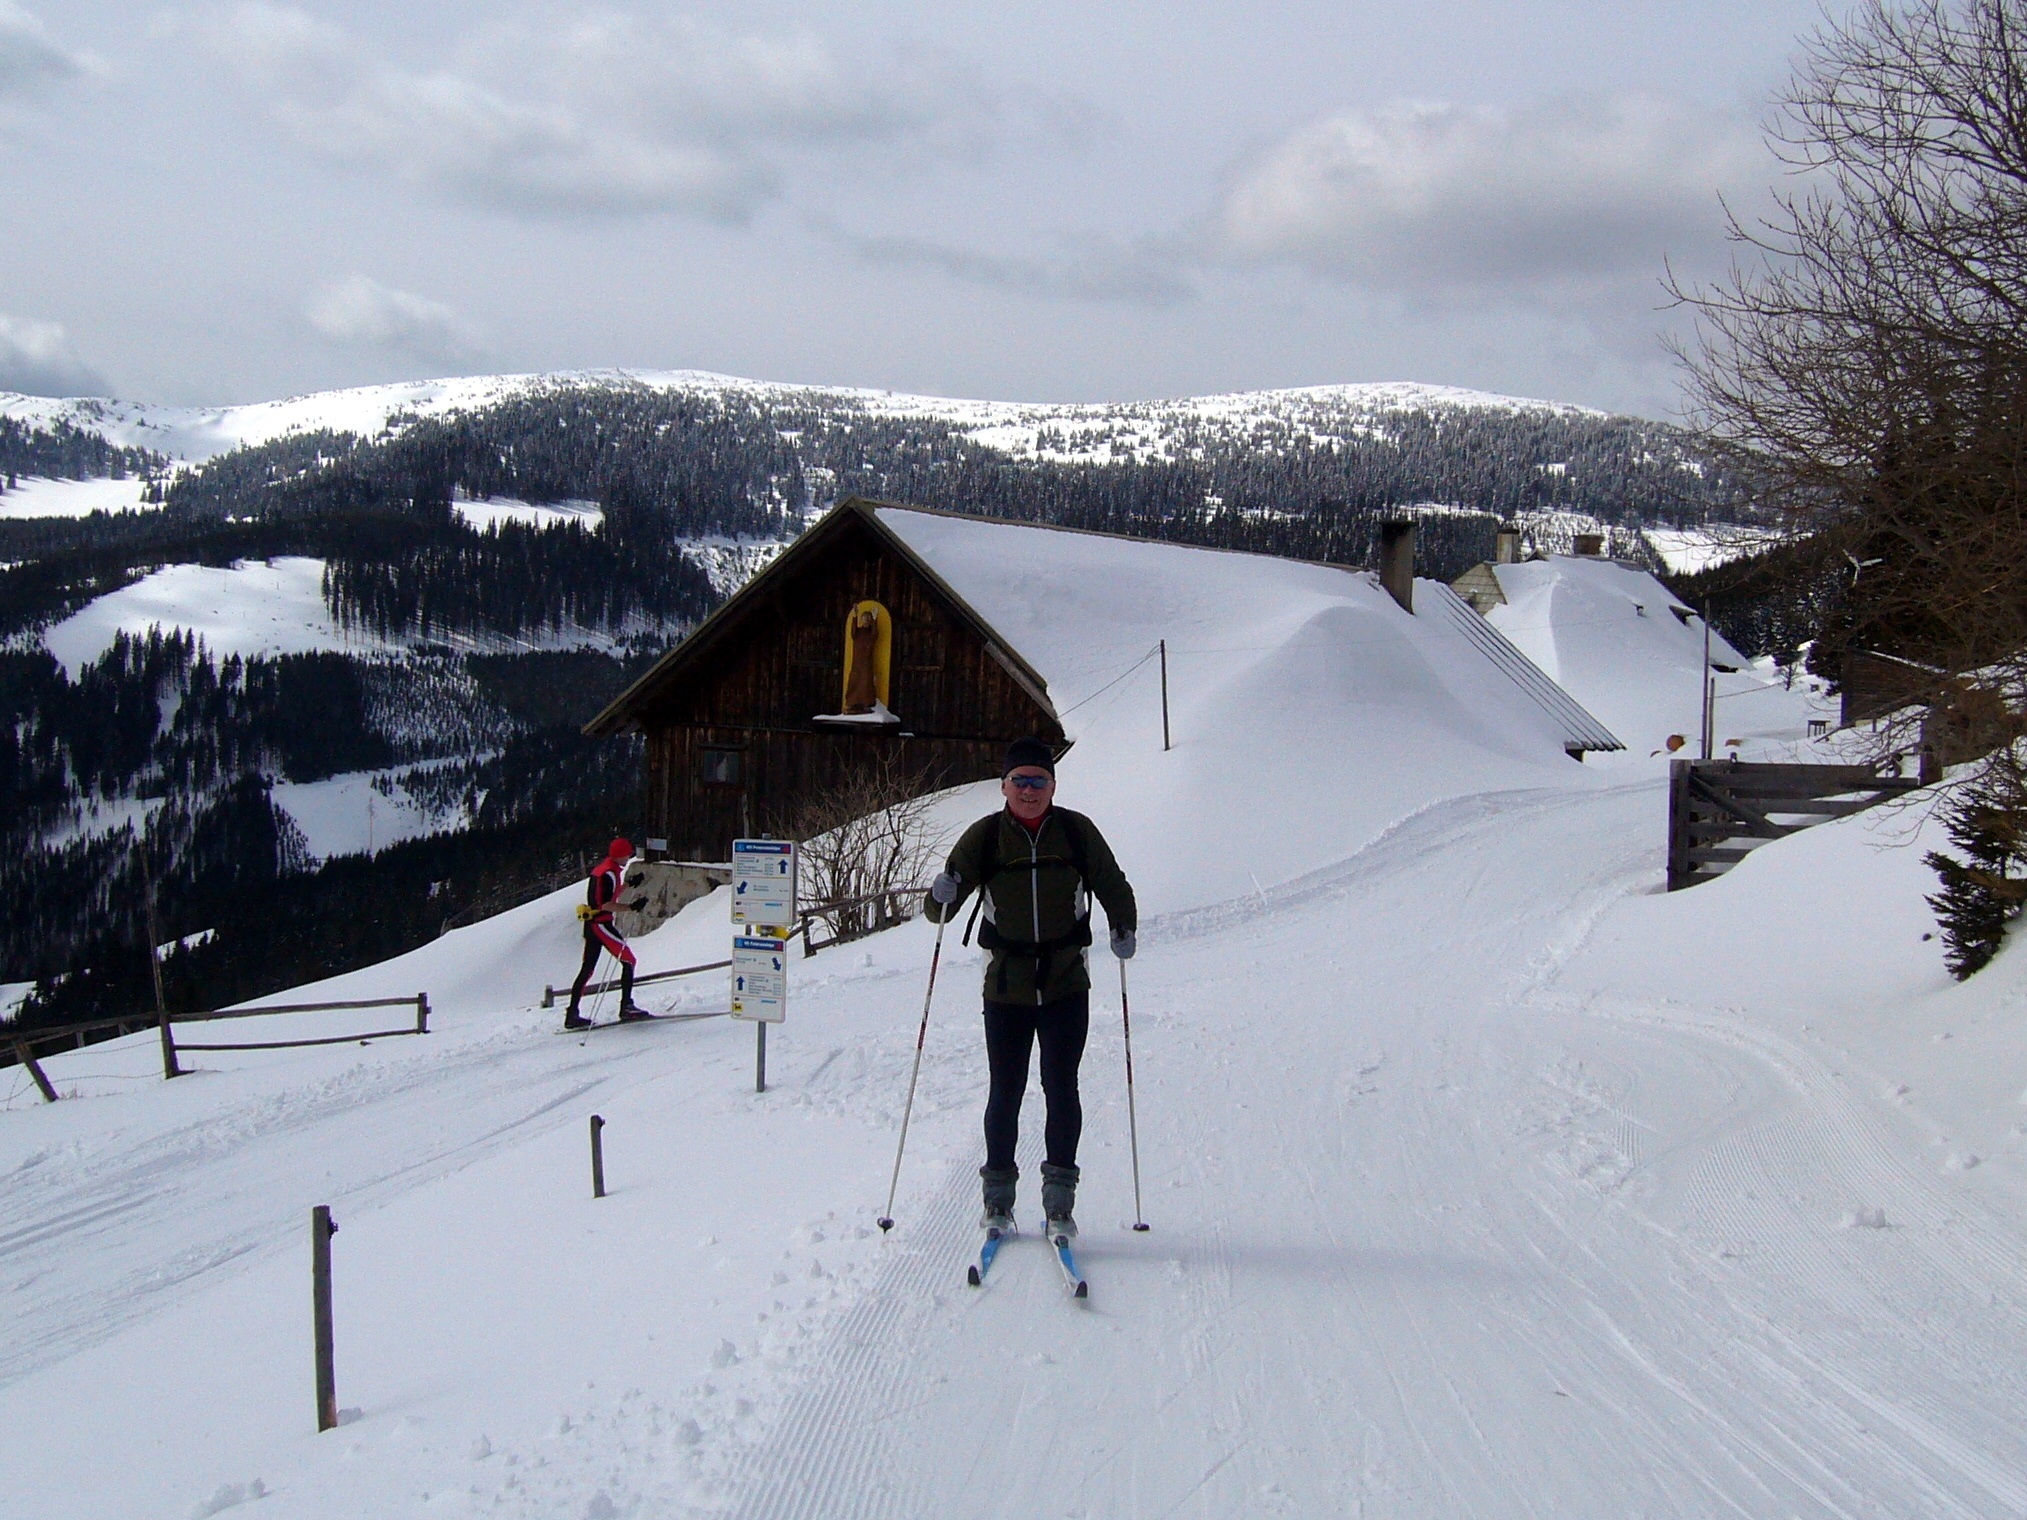
nature, snow, winter, mountain range, country, weather, skiing, season, sports equipment, austria, winter sport, sports, alps, ski, footwear, piste, skis, winter sports, panoramaloipe, skiers, ski touring, nordic skiing, ski mountaineering, ski equipment, geological phenomenon